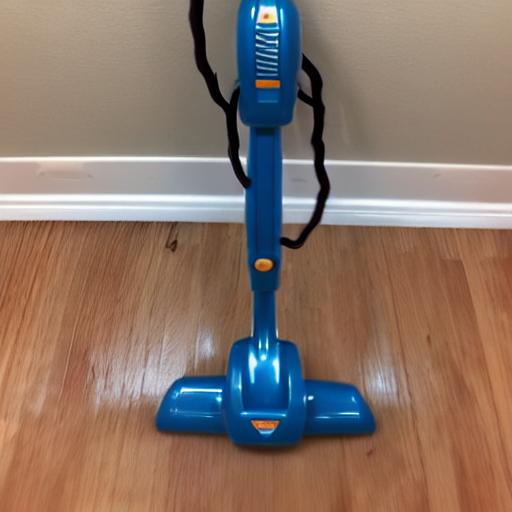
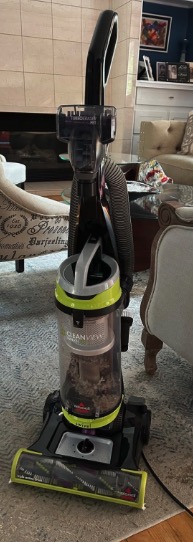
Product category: items_vacuum
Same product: no